Dekh Tamasha Dekh

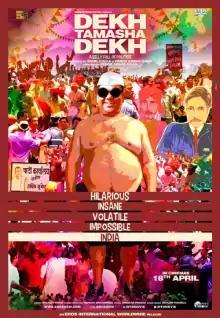
DVD Cover

Dekh Tamasha Dekh is a 2014 Indian Hindi-language social and political satire film about a true incident. It revolves around the search for the religious identity of a poor man crushed under the weight of a politician's hoarding. The film explores an impossible India where bizarreness is normal.